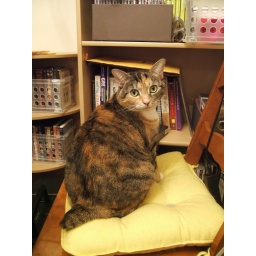
Hera in her special chair next to the dining room table